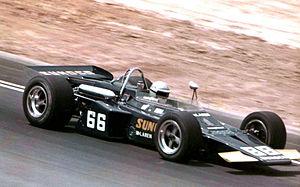
Mark Neary Donohue est un pilote automobile américain né le 18 mars 1937 à Summit, New Jersey, et mort le 19 août 1975 à Zeltweg à la suite d'un accident survenu lors des essais du Grand Prix d'Autriche.